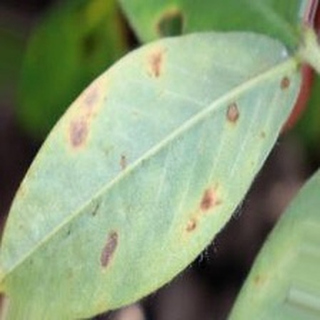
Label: groundnut_early_leaf_spot